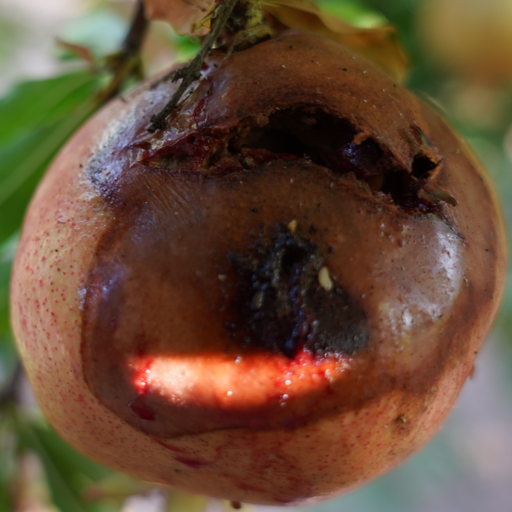
Label: Ectomyelois ceratoniae